Landican

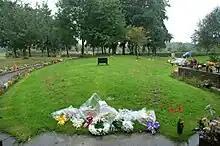
The Garden of Remembrance, Landican Cemetery

Landican Cemetery is situated opposite Arrowe Park and is one of the main cemetery and crematorium sites for the Metropolitan Borough of Wirral. Opening on 22 October 1934, the site now consists of nearly . A large population of European hares are known to inhabit the cemetery grounds.